G. Venkatasubbiah

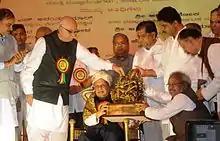
G. Venkatasubbiah being felicitated by L. K. Advani at Bangalore - 2012

Venkatasubbiah was born on 23 August 1913. His father Ganjam Thimmanniah was a renowned Kannada and Sanskrit scholar. He was instrumental in inspiring in Venkatasubbiah a love for old Kannada. His primary schooling was spread out across the towns of Bannur and Madhugiri in the south Indian state of Karnataka. The second child in a family of eight, Venkatasubbiah had to follow his father from town to town as he frequently kept getting transferred in his Government job. By the early 1930s, Venkatasubbiah's family relocated to city of Mysore where he joined Yuvaraja college for his intermediate course where he came under the influence of K. V. Puttappa ("Kuvempu"). Venkatasubbiah then joined the Maharaja College at Mysore to pursue his Bachelor of Arts (Honours) degree. His chosen subjects included Ancient History, Sanskrit and old Kannada among others. Here he came under the tutelage of T. S. Venkannayya who taught "Pampa Bharata", D. L. Narasimhachar who taught "Editorial Science", T. N. Srikantaiah who taught "Kavyamimamse" and S. Srikanta Sastri who taught "Karnataka History". Venkatasubbiah completed his M. A. between 1936–38 and was recipient of the University Gold Medal.